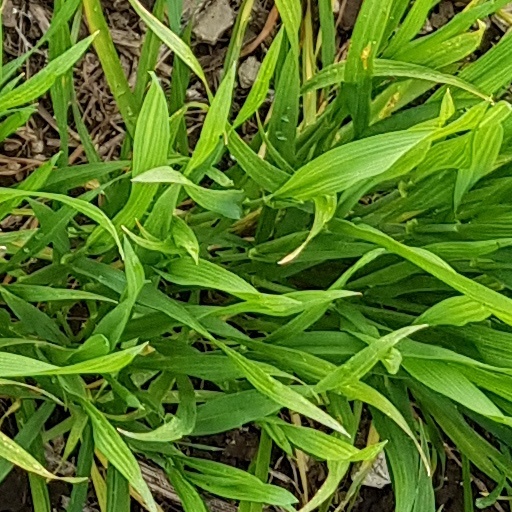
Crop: wheat